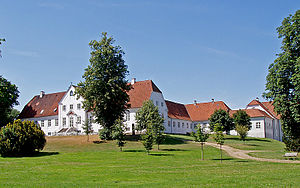
Bygholm
Bygholm set fra parken
Bygholm, ', er en herregård i Horsens, Nim Herred, Jylland, Danmark. Gården set fra parken. Image taken by me user:Nico-DK / Nils Jepsen
Bygholm er en hovedgård i Horsens Klostersogn, Nim Herred.